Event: Nepal Earthquake
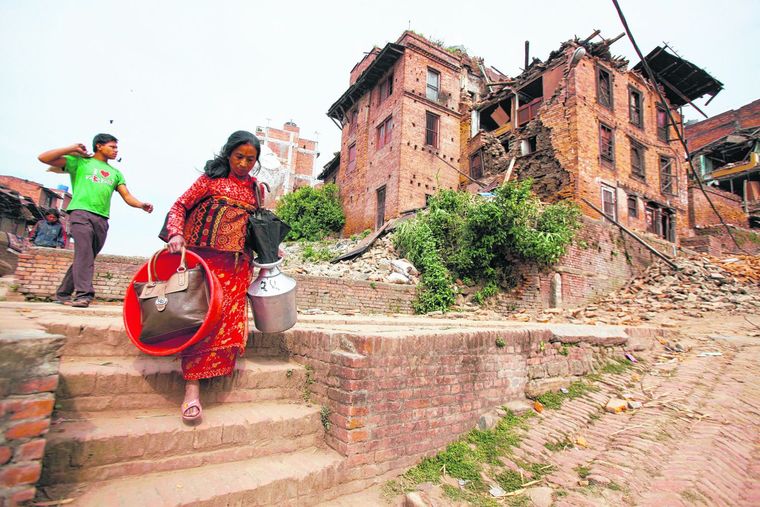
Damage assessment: damage